José Simões de Almeida

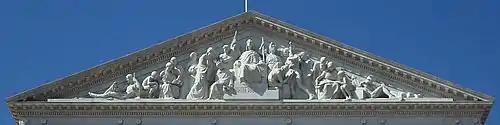
Tympanum sculpted by Simões de Almeida at the façade of the Portuguese parliament

José Simões de Almeida (sobrinho) was born in Figueiró dos Vinhos in the Leiria District of Portugal on June 17, 1880. In 1893, at the age of 13, he enrolled at the School of Fine Arts in Lisbon, now the Faculty of Fine Arts at the University of Lisbon. From 1897 he took the Sculpture course at the same school and was a student of his uncle, José Simões de Almeida. After finishing the course, he obtained a scholarship to study in Paris, where he stayed between 1904 and 1907, receiving lessons from Raoul Verlet and Jean-Paul Laurens. He married Margarida Borges Gomes Alcântara Simões de Almeida who was also an artist. In 1915 he would become professor of sculpture at the School of Fine Arts.